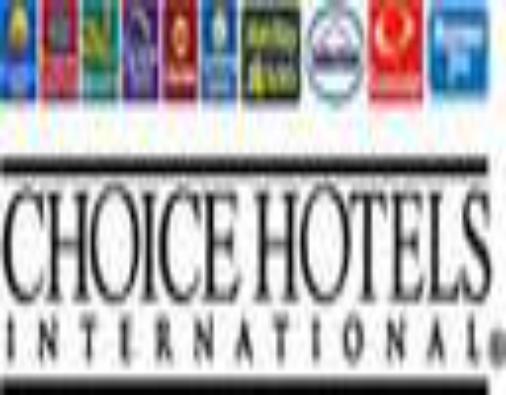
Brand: Choice Hotels
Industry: Others